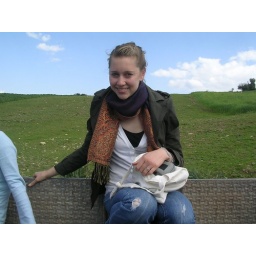
riding up the small mountain in a tractor because our van couldn't make it with all of us inside